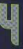
Number: 4